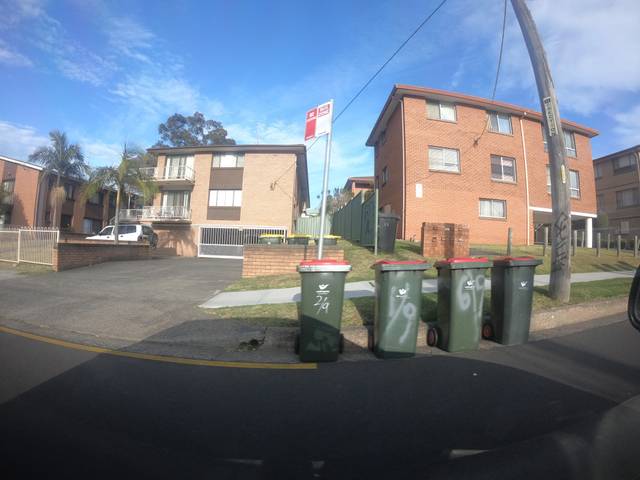
Region: Australia
Coordinates: -34.421, 150.883